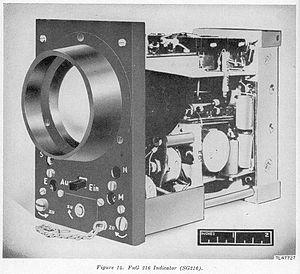
Neptun est le nom de code d'une série de radars mis au point par l'Allemagne au cours de la Seconde Guerre mondiale et utilisés pour assurer le choix des objectifs et des moyens de traitement appropriés sur divers types d'avions.